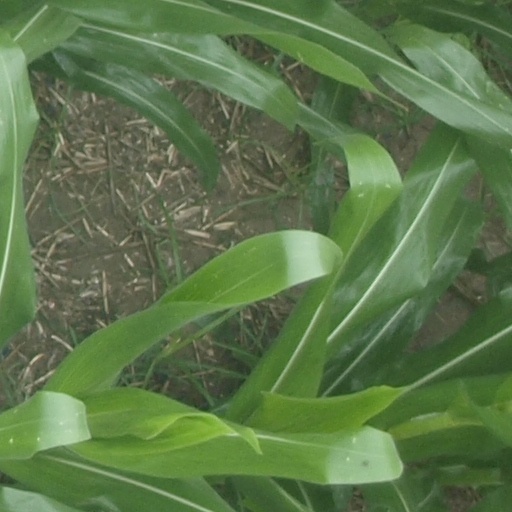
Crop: maize; corn